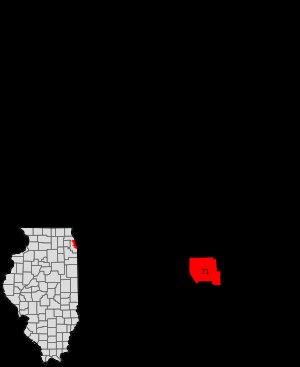
Auburn Gresham est l'un des 77 secteurs communautaires de la ville de Chicago aux États-Unis.